Lev Gutman

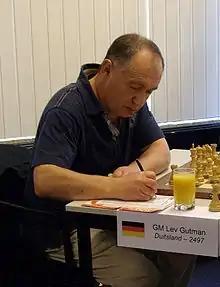
Leiden 2008

Lev Gutman (born 26 September 1945 in Riga) is a Latvian, Israeli, and German chess grandmaster.